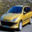
Label: automobile